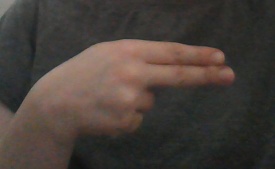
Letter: ain